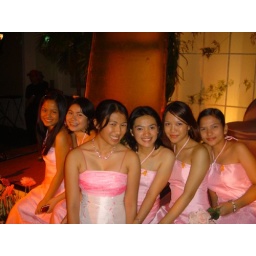
pretty girls in pink